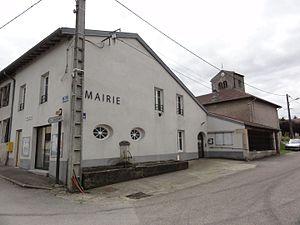
Vaudeville (M-et-M) mairie
Vaudeville est une commune française située dans le département de Meurthe-et-Moselle en région Grand Est.